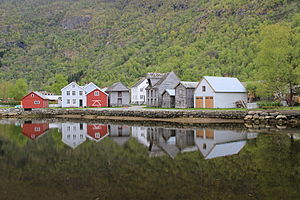
Lærdalsøyri / Galleri
Lærdalsøyri eller Lærdalsøren er en by og administrationscenteret i Lærdal kommune i Vestland fylke i Norge. Byen har 1.119 indbyggere 2017 men 1.308 mennesker hører til sognet Lærdalsøyri hvis man medtager de nærliggnende grundkredse Hauge og Erdal. Hele kommunen/dalen har 2.219 indbyggere.